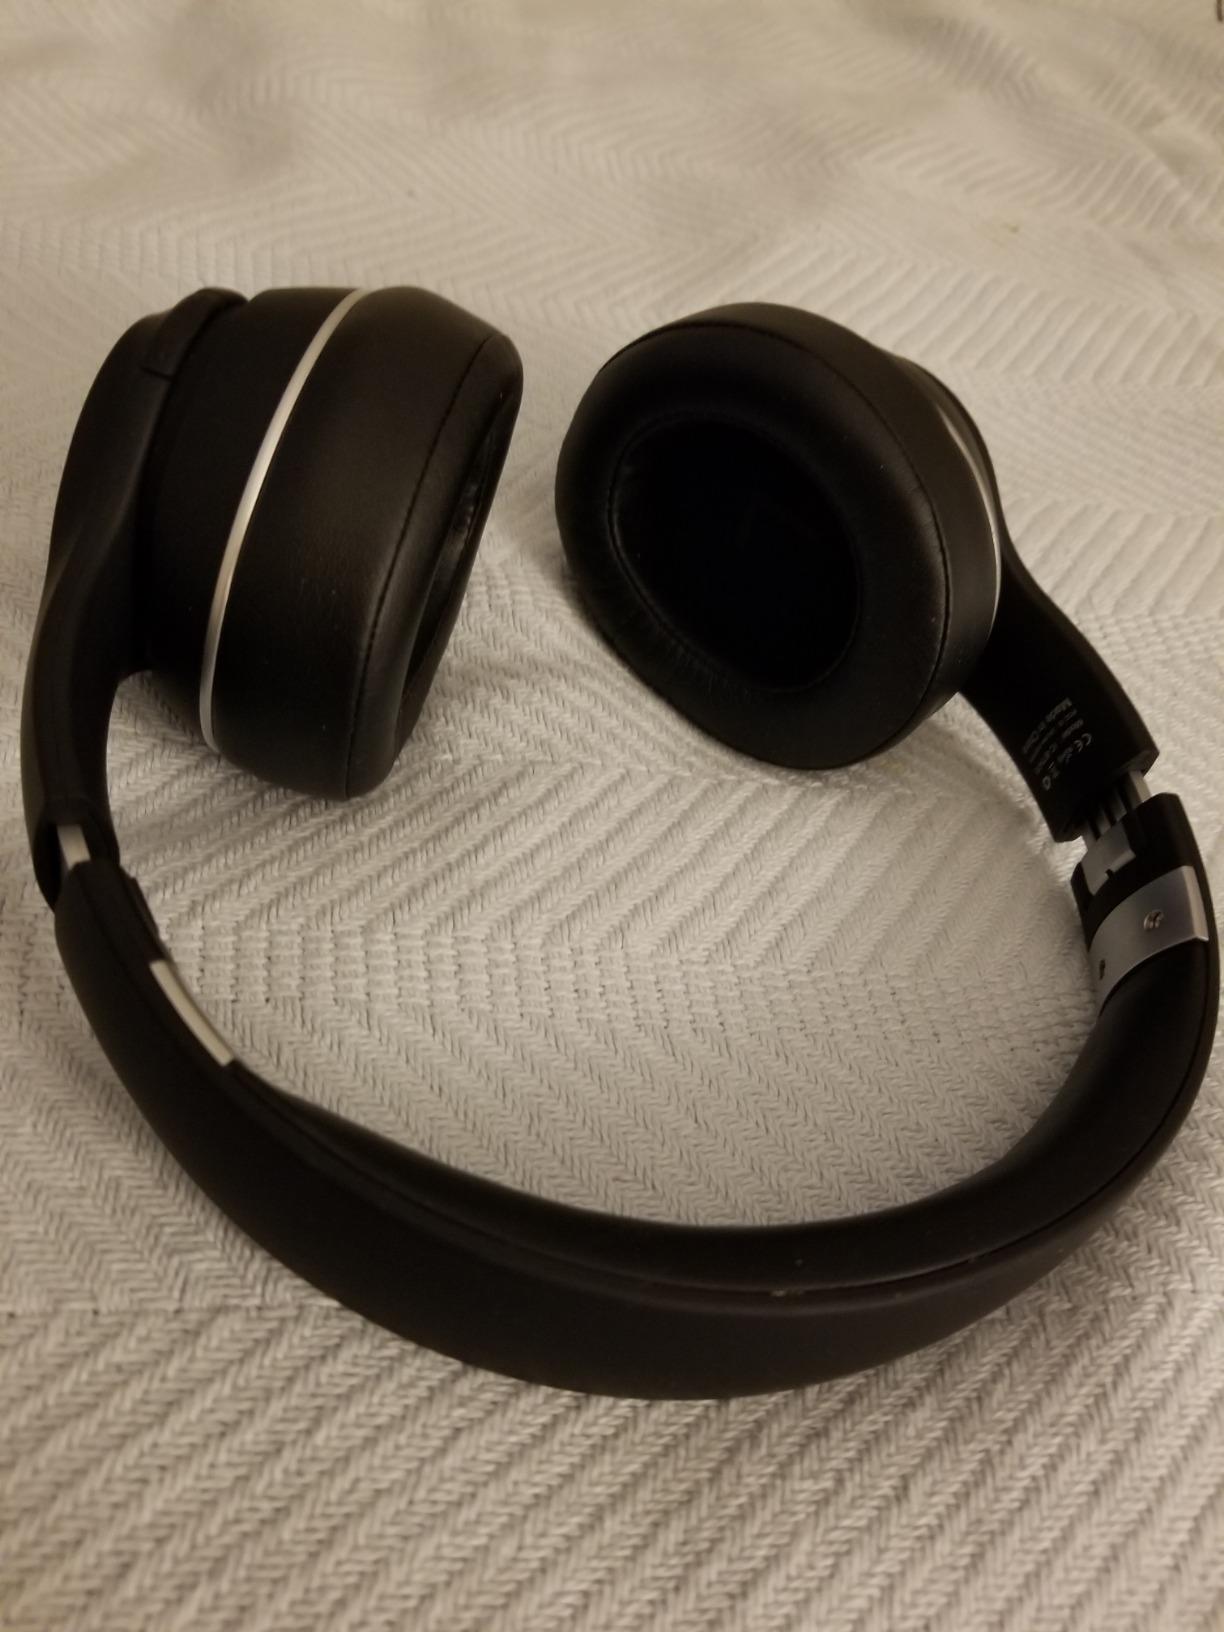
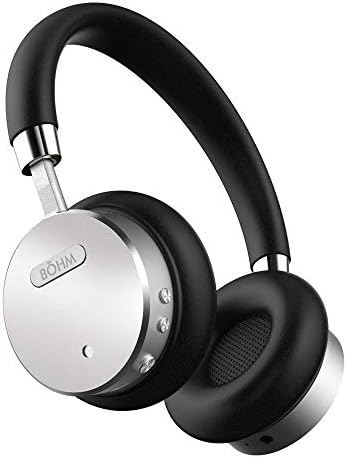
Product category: headphones
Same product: no